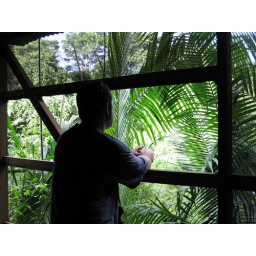
Don in the tree house